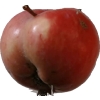
Label: Apple 10